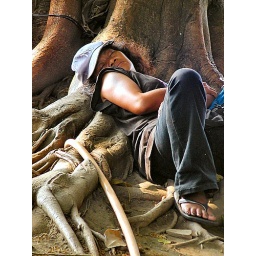
Roots - girl sleeping under tree, Manila, the Philippines